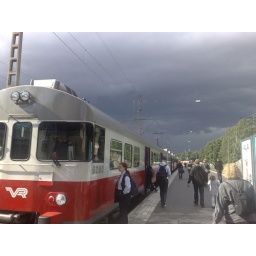
black sky over helsinki